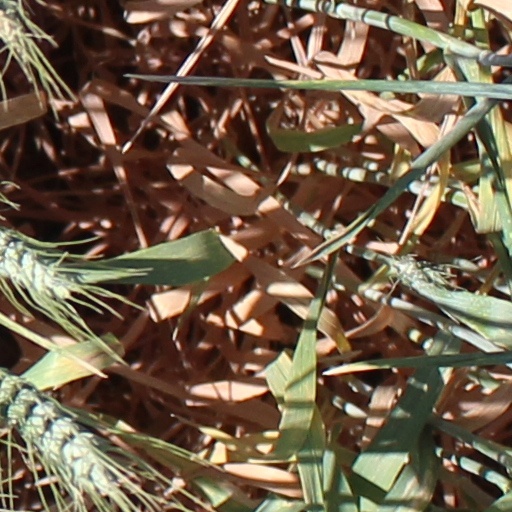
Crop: wheat